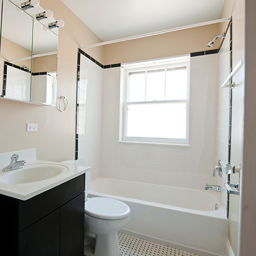
Finished and clean bathroom with bathtub and other furnishings
The bathroom is very clean and ready for move in.
A well lit tile bathroom with white fixtures
A white bathroom with toilet, sink, and shower.
The small bathroom has a large window on the wall.